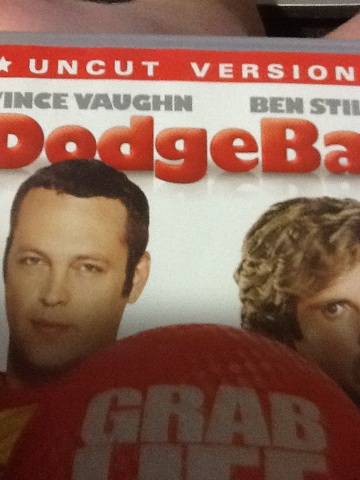Question: What movie is this?
Answer: dodgeball